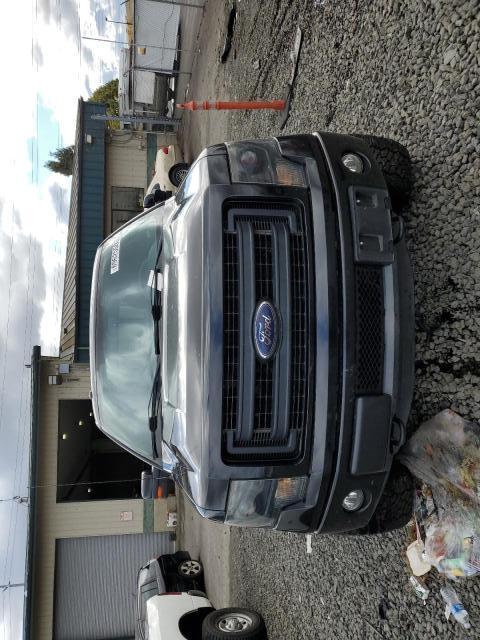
Aucun dommage détecté.
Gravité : aucun